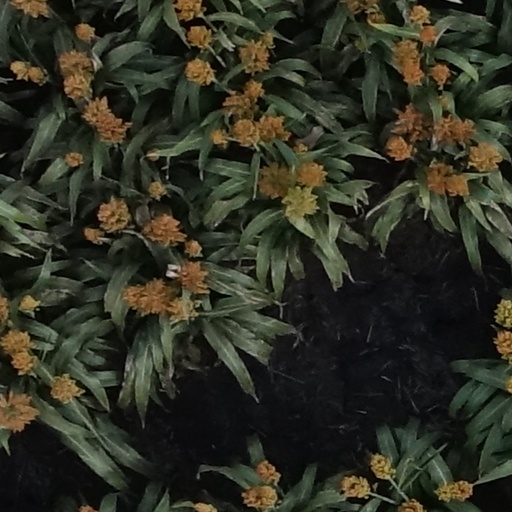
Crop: sorghum